Teresa Jordà

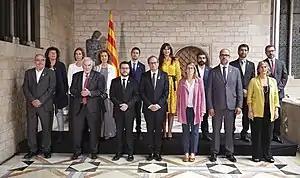
Jordà and other members of the Catalan government on 2 June 2018

Jordà was vice-president of the Fundació Eduard Soler de Ripoll, president of the Fundació Guifré and a member of the executive of the Federació de Municipis de Catalunya.